Question: Please indicate a possible affordance area of the bicycle that can be used for sitting on
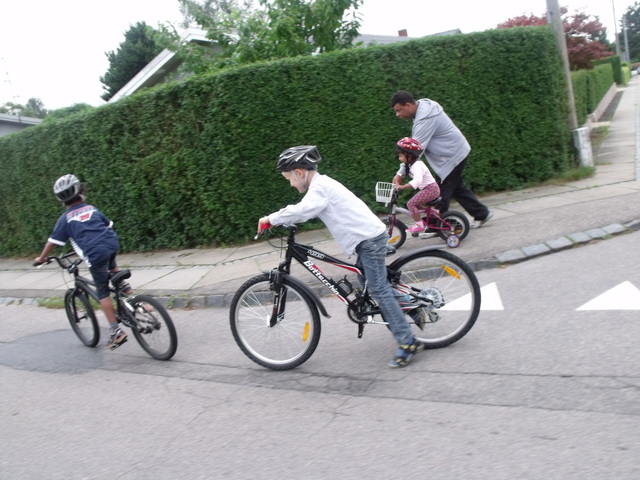
Answer: [356.049, 241.823, 395.856, 257.27]